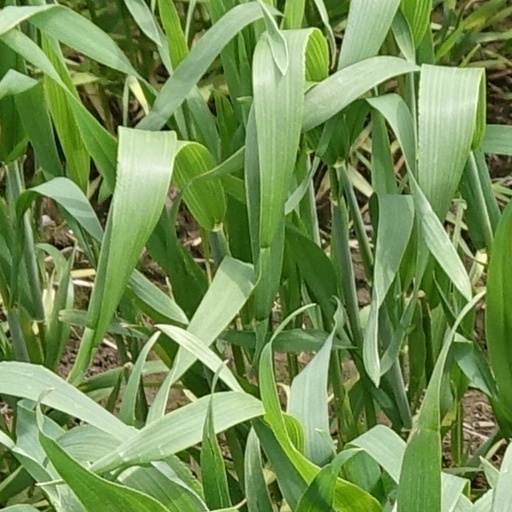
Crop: wheat